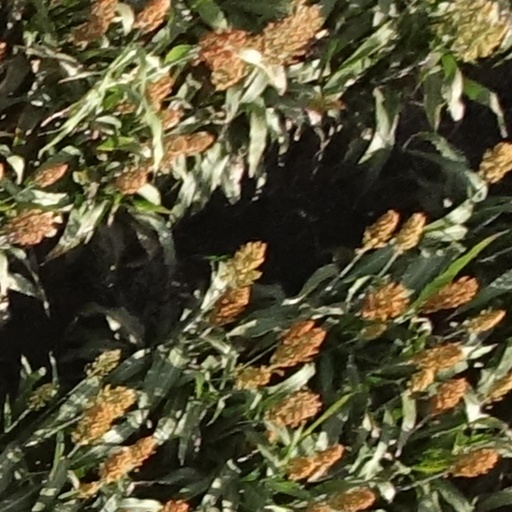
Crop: sorghum